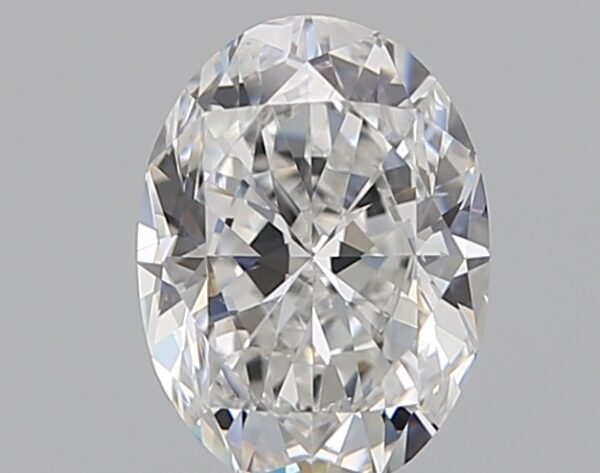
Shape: oval
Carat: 0.9
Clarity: VS2
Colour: E
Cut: EX
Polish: EX
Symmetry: VG
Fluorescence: ST
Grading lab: GIA
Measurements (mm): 7.24 x 5.28 x 3.35